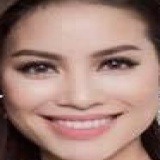
hoa hậu Phạm Hương